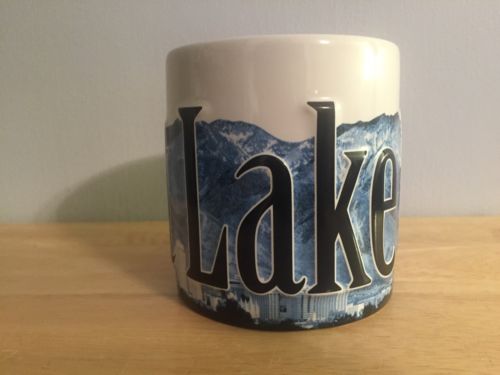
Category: mug